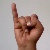
The image shows a hand gesture representing the letter 'I' in Indian Sign Language.